Hungary national football team

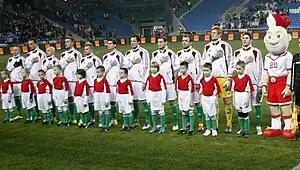
Hungary in a friendly tie against Poland on 15 November 2011 at the Stadion Miejski, Poznań, Poland. The line-up included Dzsudzsák, Juhász, Varga, Priskin, Koman, Laczkó, Tőzsér, Vanczák, Sándor, Bogdán and Gera

During the 1980s, Hungary qualified for the World Cup twice. The first group match of the 1982 tournament in Spain was played against El Salvador, where Hungary won 10–1 at Estadio Nuevo, Elche. After the massive win, the Magyars lost to 4–1 to Diego Maradona's Argentina in the second match of the group stages. Maradona scored twice, while the only Hungarian goal was scored by Pölöskei at the Estadio José Rico Pérez in Alicante. After Hungary drew in the last match against Belgium, they were eliminated from the World Cup.